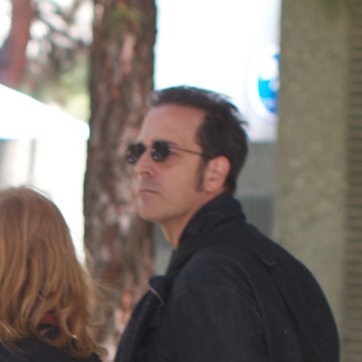
Material: skin